Aldine High School

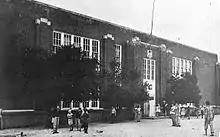
Marrs School circa 1947

Intensifying the crowded conditions, District 29 added grades 10 and 11 for the 1933-34 school year to complete what was then considered a full secondary education program. (Twelfth grade was not common in rural Texas schools in the 1930s.)